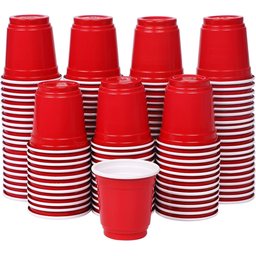
Label: paper